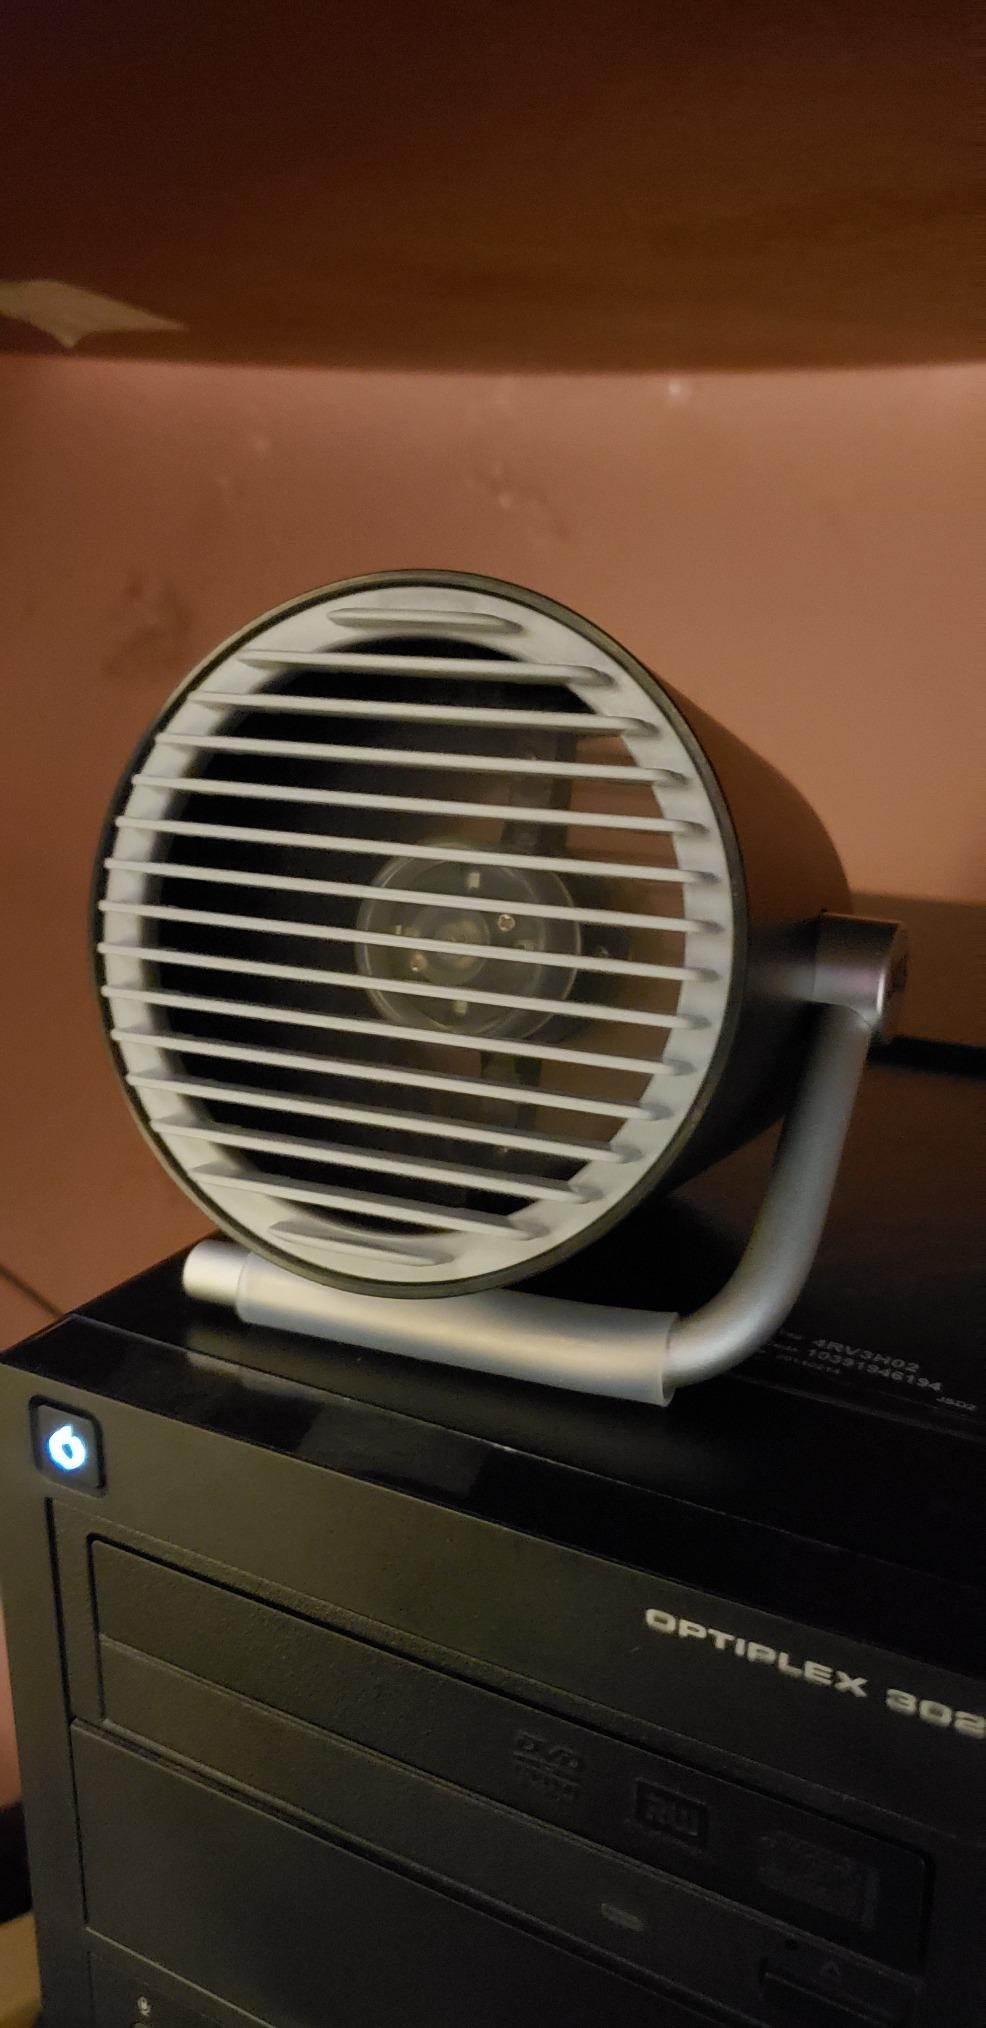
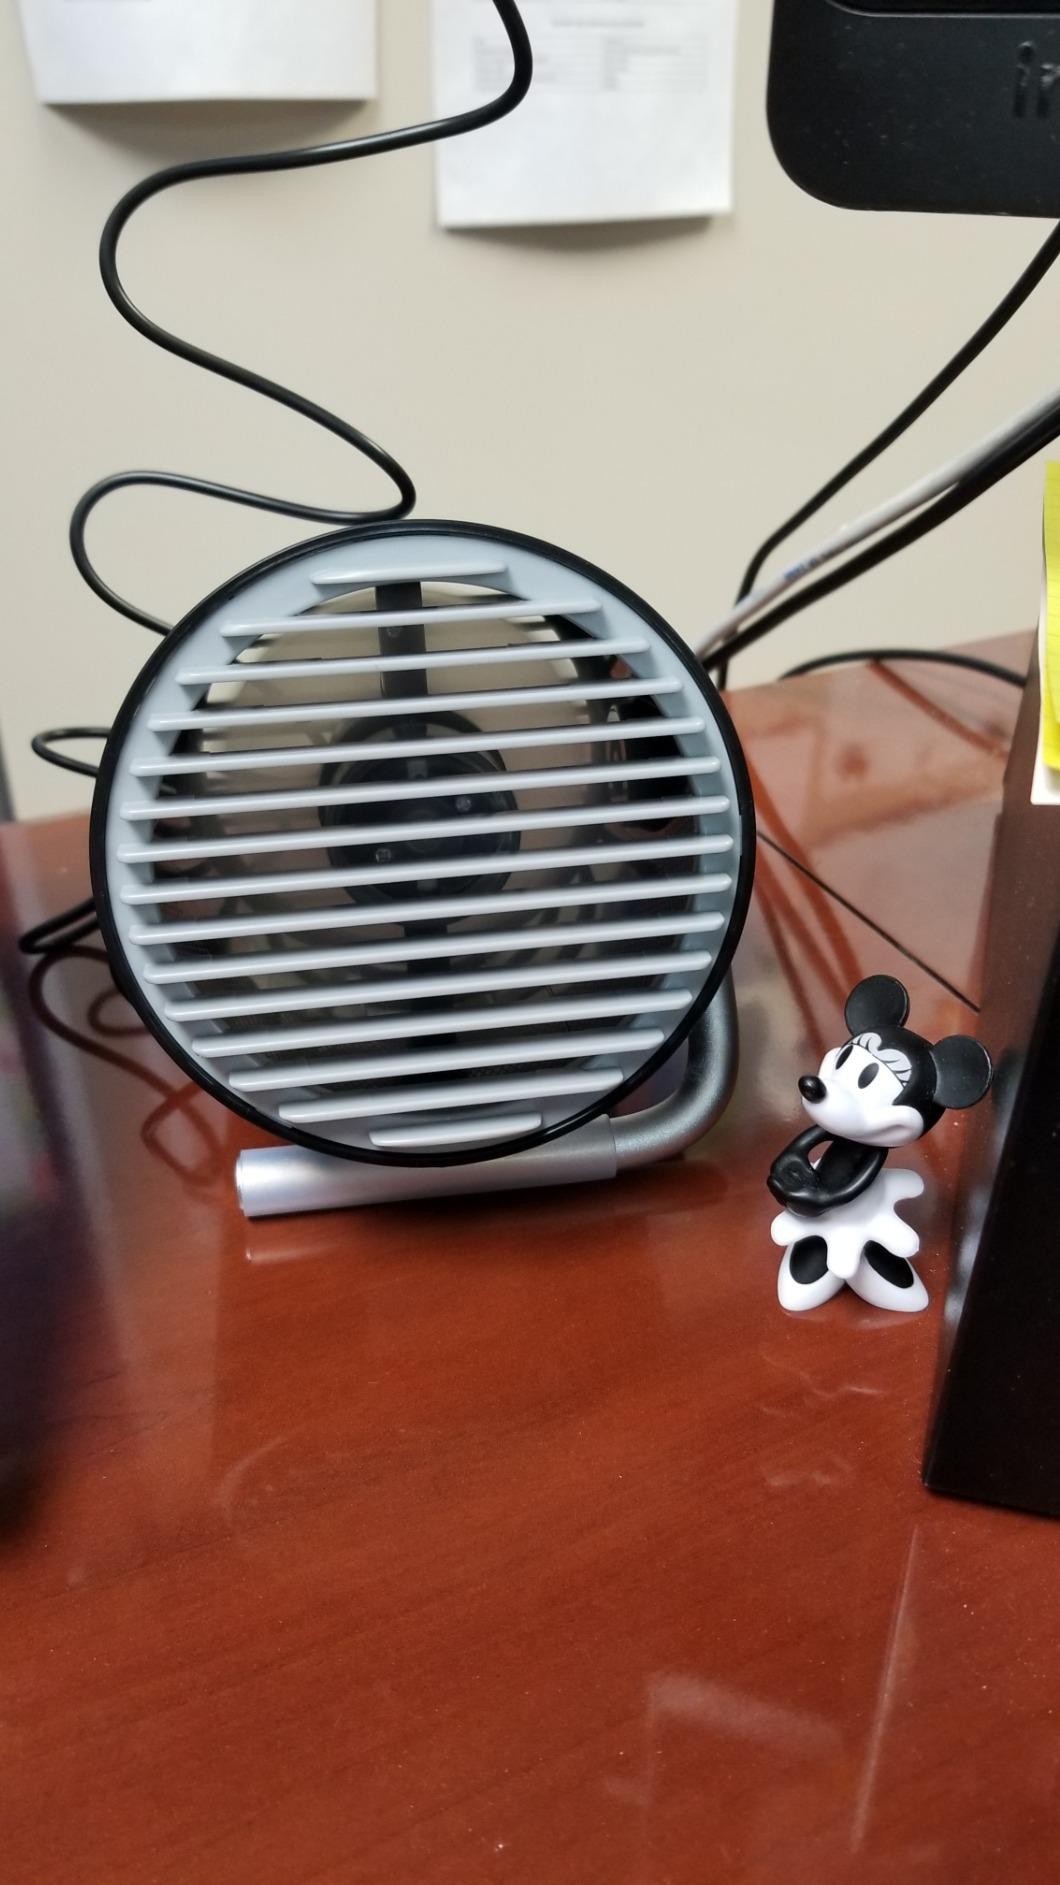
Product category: fan
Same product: yes